Jungian archetypes

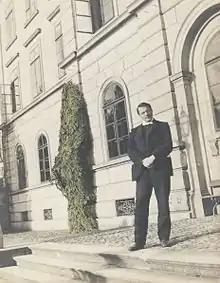
Carl Jung standing in front of Burghölzli clinic, Zurich 1909

Jung's intuition that there was more to psyche than individual experience may have originated in his childhood. He had dreams that seemed to come from a source outside himself, and one of his earliest memories was of a dream about an underground phallic god. Later in life, Jung's research in Burghölzli Hospital on psychotic patients and his own self-analysis supported his belief in the existence of universal psychic structures that underlie all human experience and behavior. He discovered that the dreams of his patients followed certain patterns and had elements of myths, legends, and fairy tales. Jung initially referred to these as "primordial images" – a term he borrowed from Jacob Burckhardt, later referring to them as "dominants of the collective unconscious" in 1917.